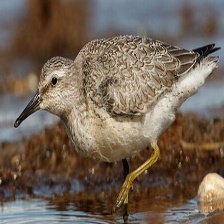
Species: RED KNOT
Scientific name: CALIDRIS CANUTUS
ImageNet parent category: red-backed_sandpiper